Karthago Airlines

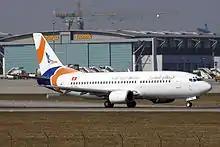
A Karthago Airlines Boeing 737-300 at Stuttgart Airport (2006).

Karthago Airlines was a privately owned airline based in Tunis, Tunisia, operating scheduled charter flights to Europe. Its main base was in Djerba-Zarzis Airport, but most of the flights were out of Tunis-Carthage International Airport. It was merged into Nouvelair Tunisia in January 2011.